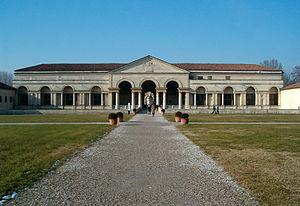
1530 : construction du palais Pompéi à Vérone par Michele Sanmicheli.
Le palais Te est une demeure située au sud de Mantoue, construite entre 1525 et 1536, et exemplaire du style maniériste primitif en architecture. Il fut commandé à l'architecte Giulio Romano par le fils d'Isabelle d'Este, Frédéric II, marquis puis duc de Mantoue.
Les opéras perdus de Monteverdi sont ceux qui ne nous sont pas parvenus dans leur intégralité, mais que l'on sait avoir été composés par l'Italien Claudio Monteverdi, qui produisit non seulement beaucoup de musique religieuse et de madrigaux, mais aussi beaucoup de musique de scène. Il composa sa musique de théâtre de 1604 à 1643, y compris dix opéras dont trois ont survécu intacts : Orphée Le Retour d'Ulysse dans sa patrie et Le Couronnement de Poppée. Pour ce qui est des sept autres opéras, la musique a disparu presque complètement, mais certains des livrets subsistent. Les commentateurs et les musicoloques ont beaucoup regretté la perte de ces œuvres écrites à une période cruciale du début de l'histoire de l'opéra.
Frédéric II de Gonzague, en italien Federico II Gonzaga, est un noble italien de la Maison de Gonzague né le 17 mai 1500 à Mantoue et mort le 28 juin 1540 à Marmirolo. Il fut le cinquième marquis et 1ᵉʳ duc de Mantoue, titré Frédéric II, et marquis de Montferrat, titré Frédéric Iᵉʳ.